Sigurður Bjarnason

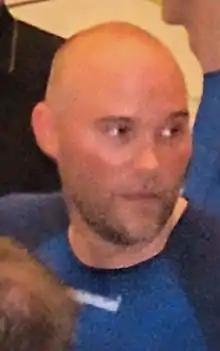
Bjarnason in 2011

Sigurður Bjarnason (born 1 December 1970) is an Icelandic former handball player and handball coach who competed in the 1992 Summer Olympics.